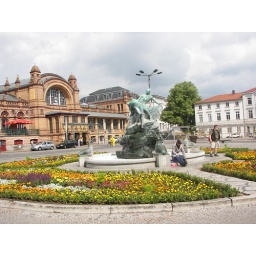
Square in front of the train and bus stations